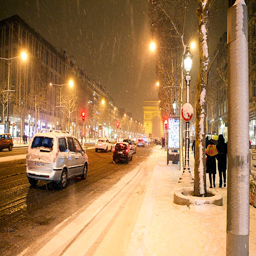
people make their way alonga city as snow falls .